Describe the emotion expressed in this image:  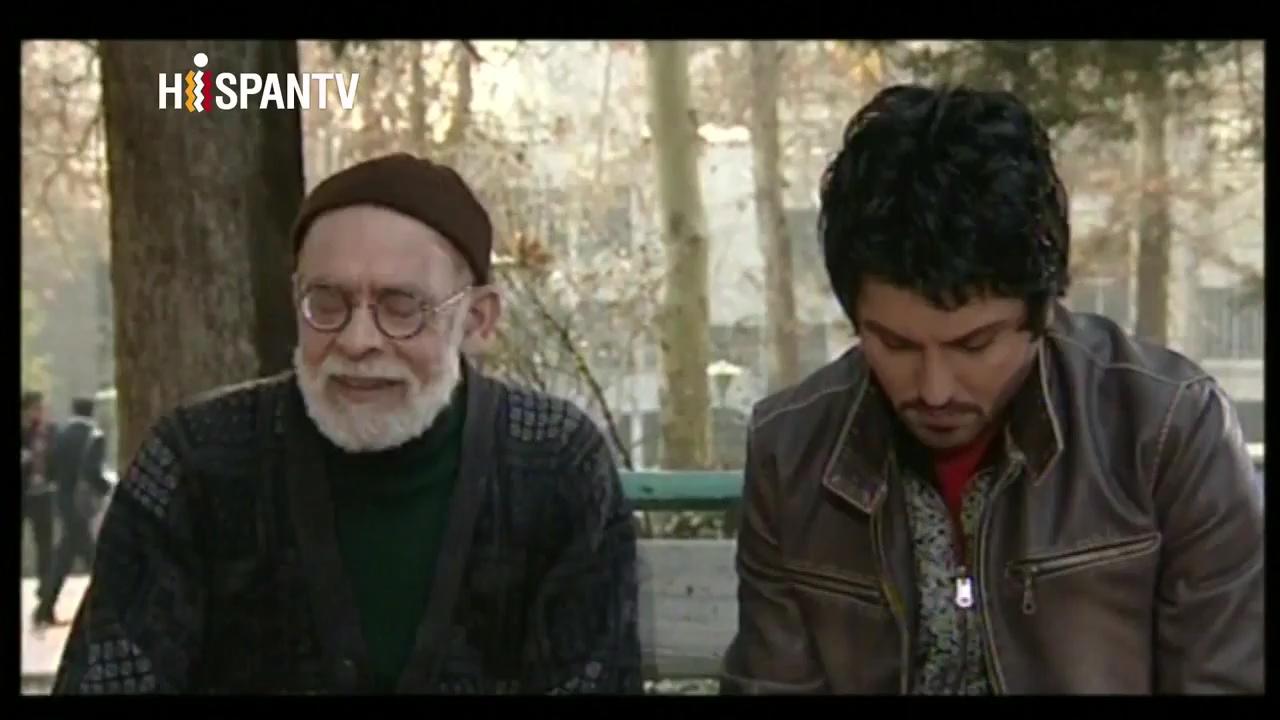
This person displays Suffering, valence and arousal with low intensity.